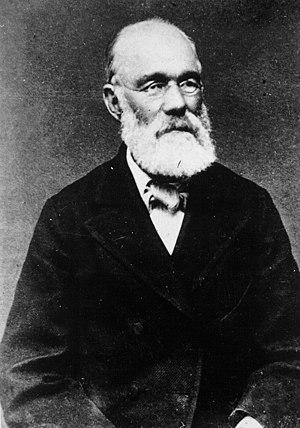
Liste des Premiers ministres roumains depuis l'unification de la Moldavie et de la Valachie par Alexandru Ioan Cuza. Le chef du gouvernement portait le titre de président du Conseil des ministres jusqu'en 1947.
Constantin Bosianu, né le 10 février 1815 à Bucarest et mort dans la même ville le 21 mars 1882, est un juriste, homme d'État roumain.